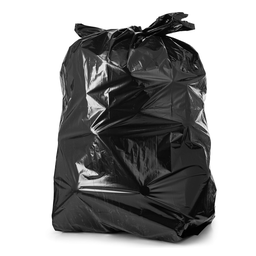
Label: plastic